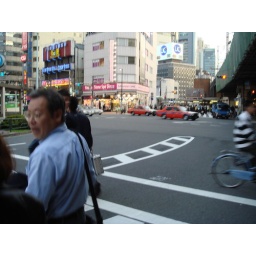
Hiro and Brenda about to cross a busy street in the Ginza area